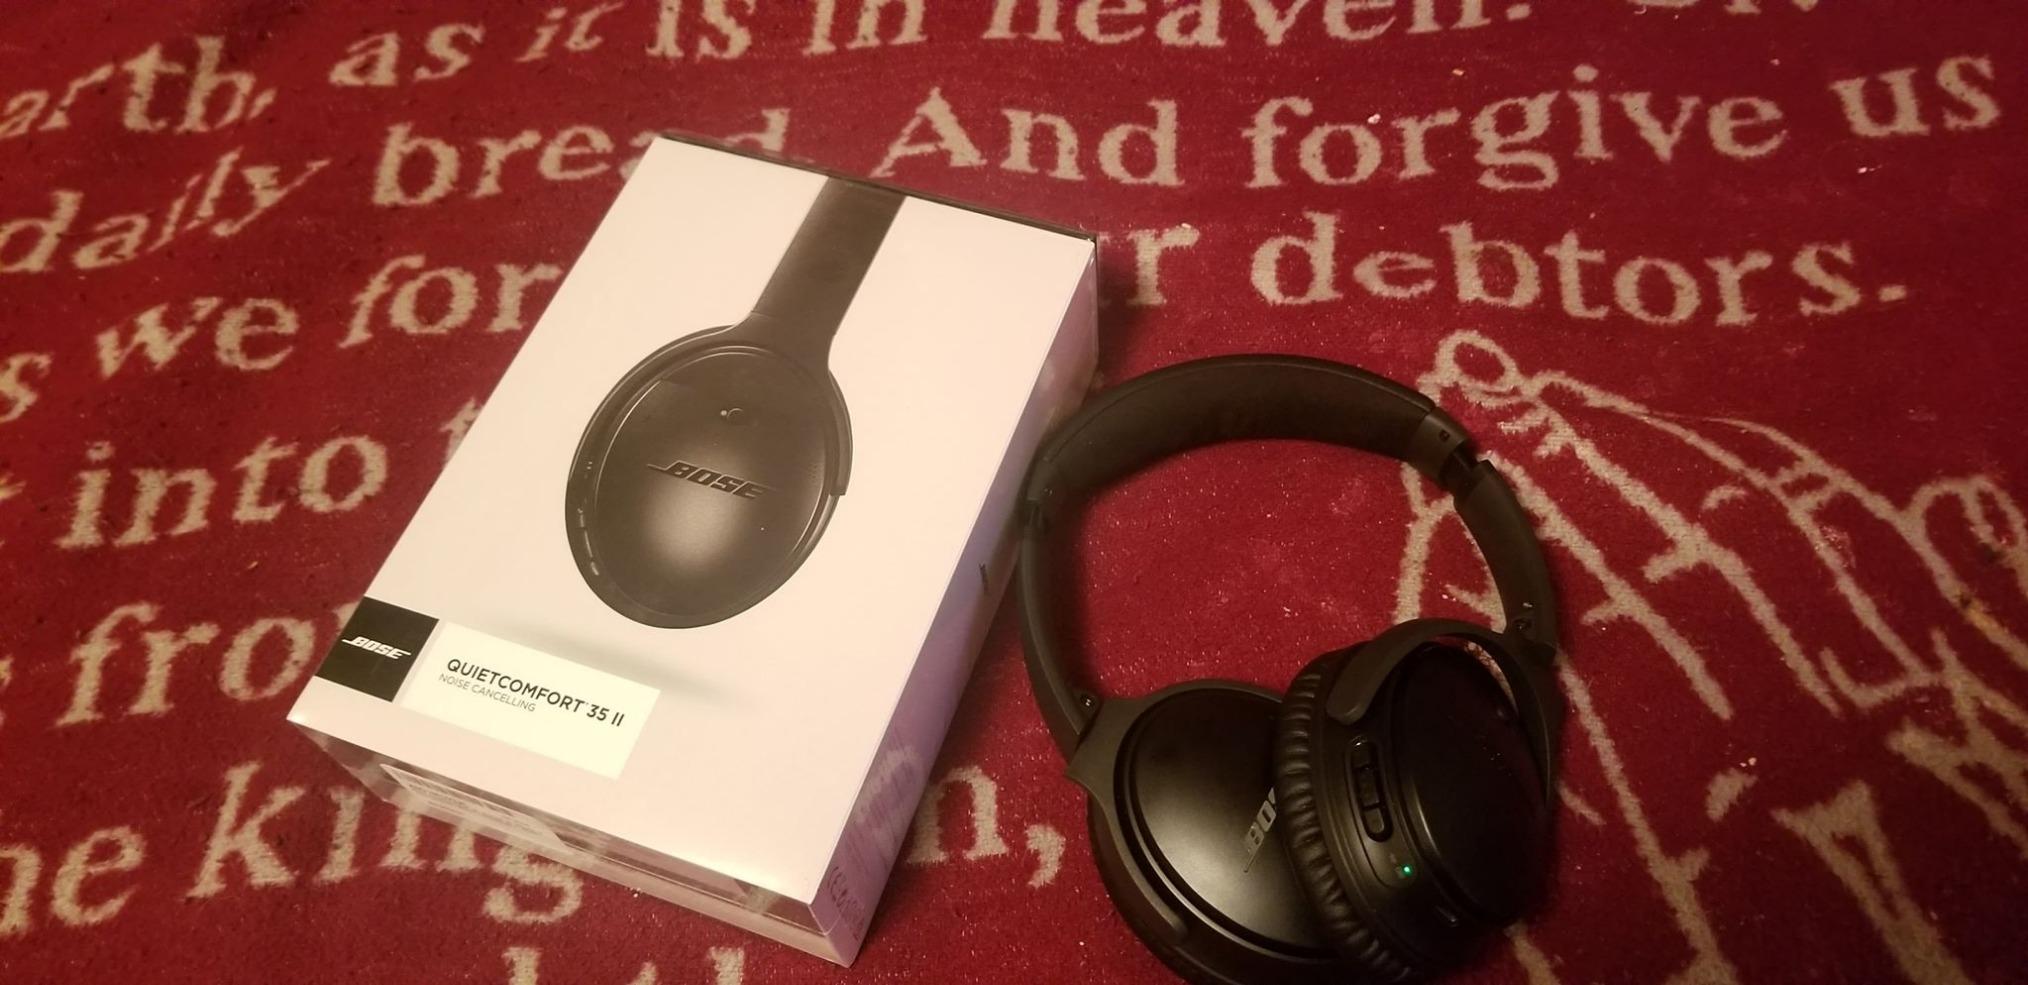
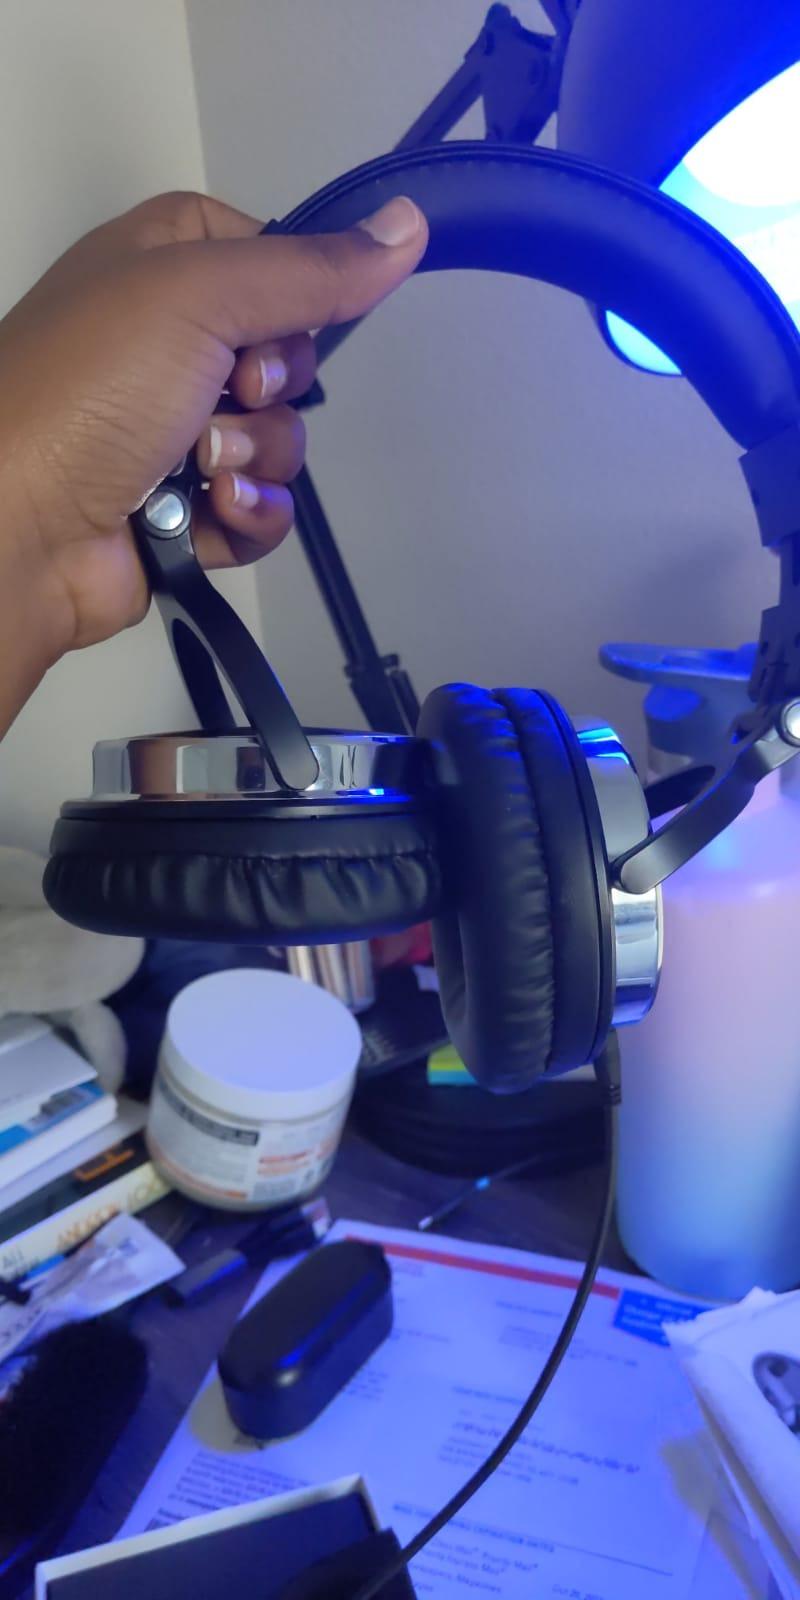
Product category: headphones
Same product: no